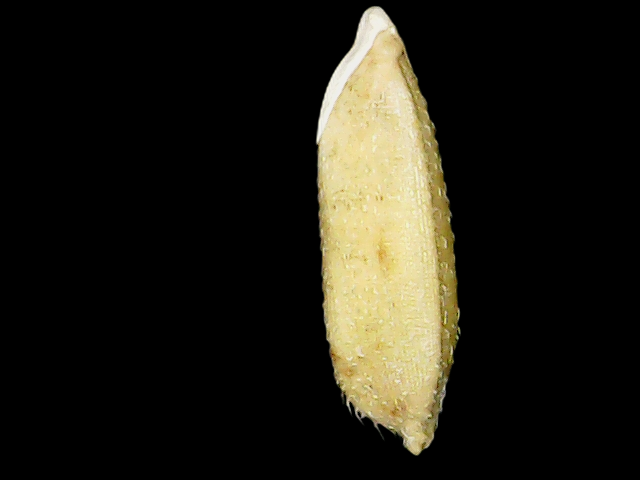
Rice variety: Bd51